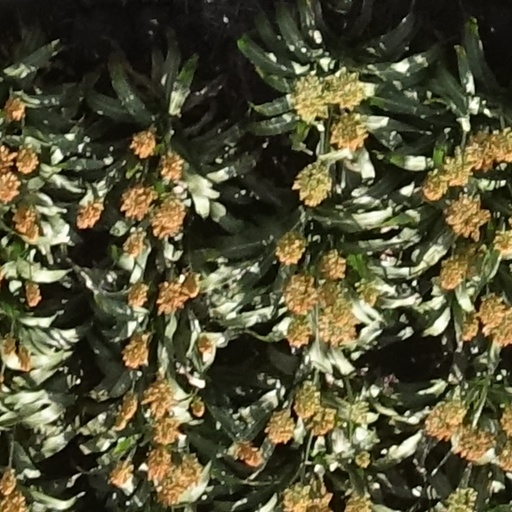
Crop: sorghum